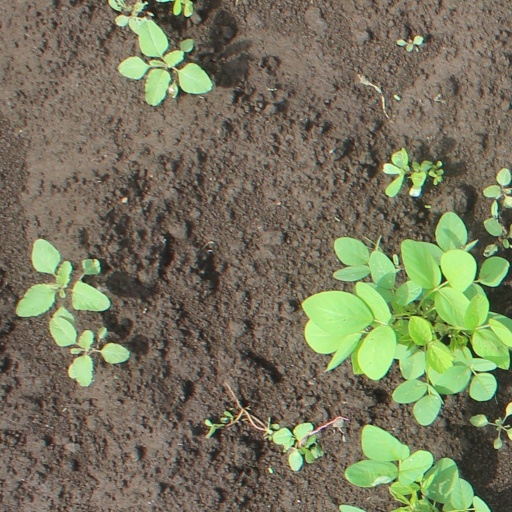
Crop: soybean